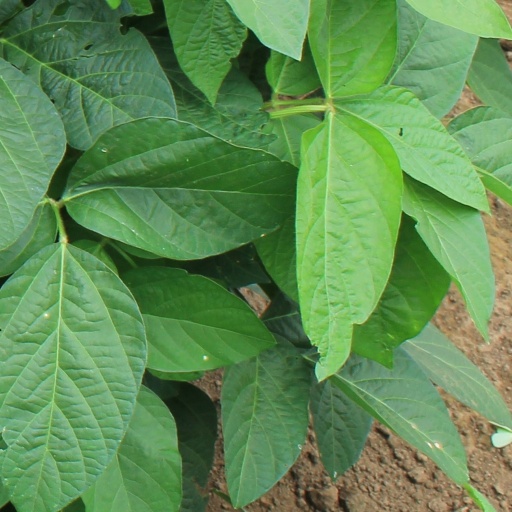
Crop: soybean